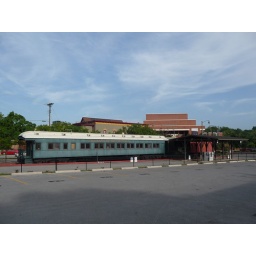
Bank in a train car